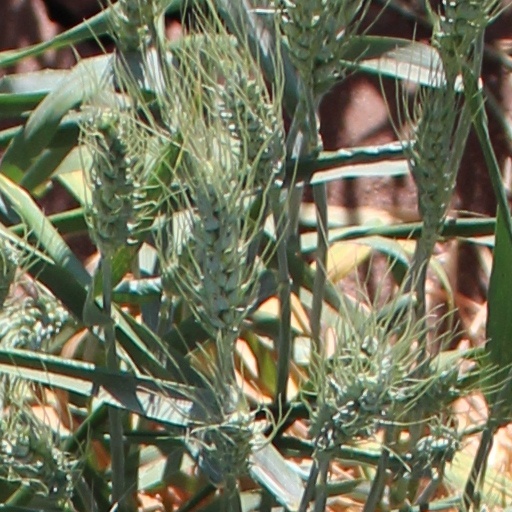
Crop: wheat